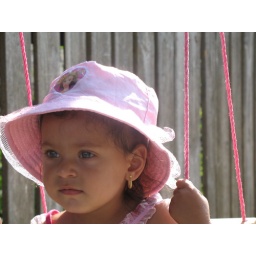
little girl in pink 2